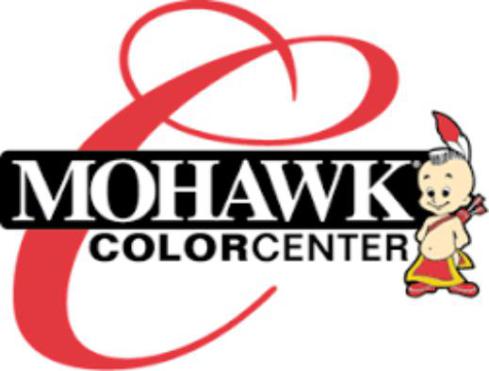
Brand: mohawk-2
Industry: Leisure